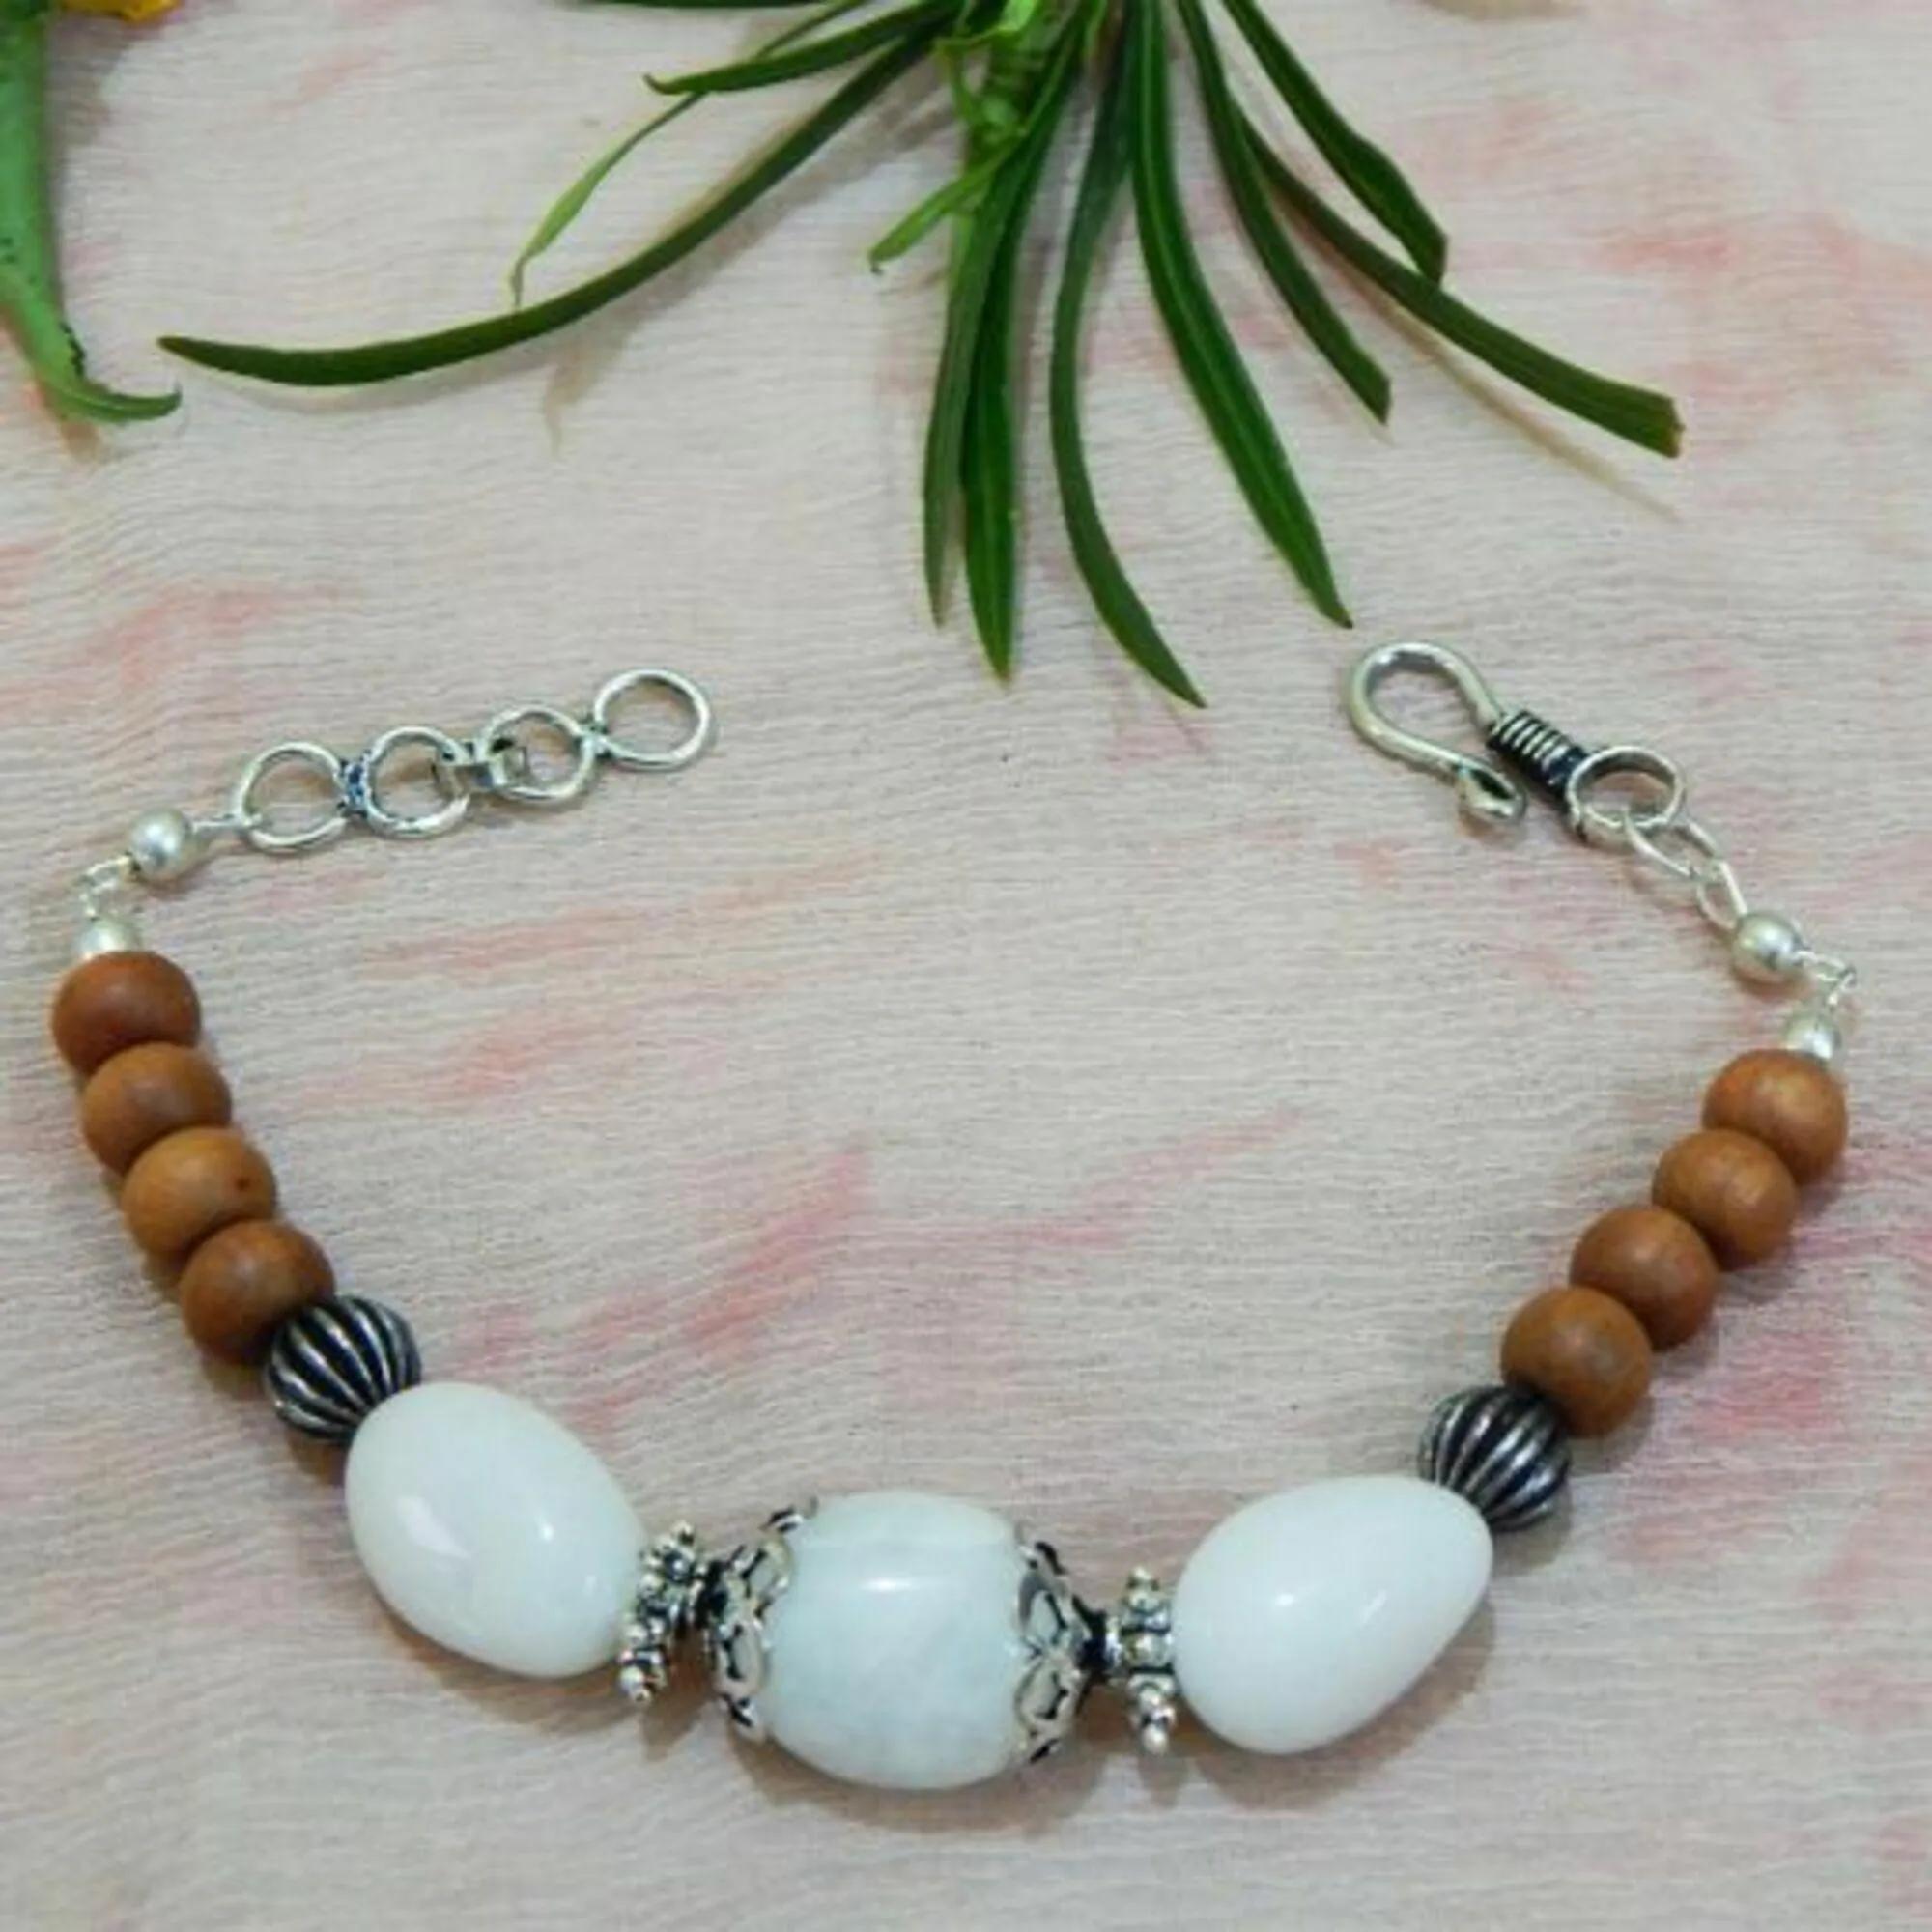
Jaya Vision Enterprises White Agate Tumble & White Sandal wood Chain Bracelet
Type: Bracelets
Brand: JAYA VISION ENTERPRISES
Price: Rs. 460
 White Agate Tumble & White Sandal Wood Bracelet for Crown ChakraWhite Agate Tumble and White Sandal Wood Beads with Copper metal beads with Silver Polish.White Agate help in emotional healing and preparing one for growth. It associates one to tree of life. Its positive energy heals emotional trauma, reduces anxiety.Helps in Vision and Heart aliments, it also improves general well being. "